Drake Hotel (Chicago)

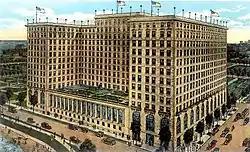
The newly opened Drake Hotel in a 1920 picture postcard

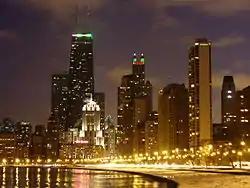
The pink neon sign of The Drake (bottom-center-left)

The Drake, a Hilton Hotel, 140 East Walton Place, Chicago, Illinois, is a luxury, full-service hotel, located downtown on the lake side of Michigan Avenue two blocks north of the John Hancock Center and a block south of Oak Street Beach at the top of the Magnificent Mile. Overlooking Lake Michigan, it was founded in 1920, and soon became one of Chicago's landmark hotels and a longtime rival of the Palmer House.